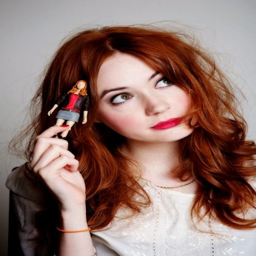
actor with doll ... love her , love her hair .